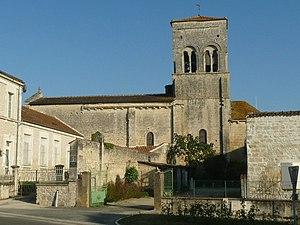
église de Vindelle (16), France
Vindelle est une commune du Sud-Ouest de la France, située dans le département de la Charente.